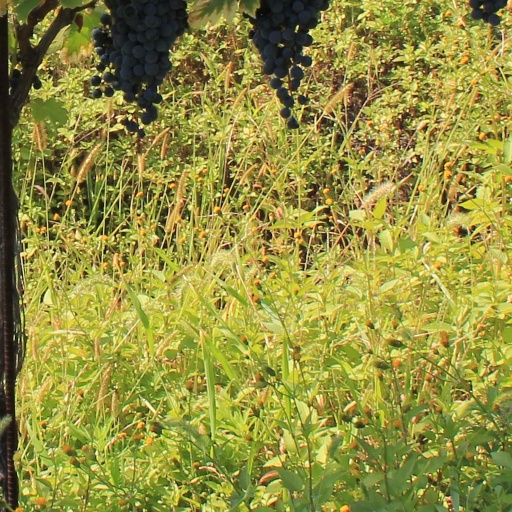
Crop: grape